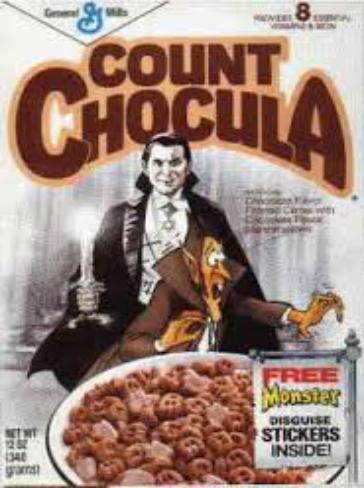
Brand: Count Chocula
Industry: Food